Rautjärvi Church

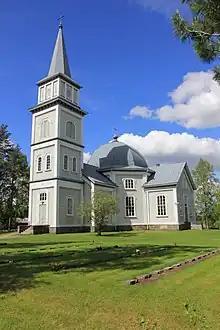
Rautjärvi Church in 2014

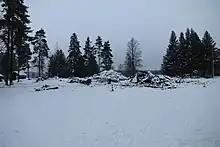
Church ruins a week after the fire

Rautjärvi Church was a 1881 completed wooden church in Rautjärvi, Finland. It was destroyed by fire on Christmas Day 2022. The church was set on fire during the morning service by an elderly man who was later found dead. Before the arson, the church was listed as one of the regionally significant cultural environments in South Karelia.